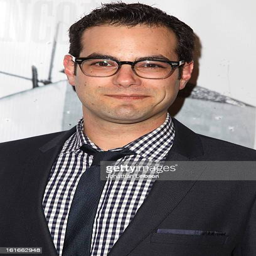
actor attends the premiere held